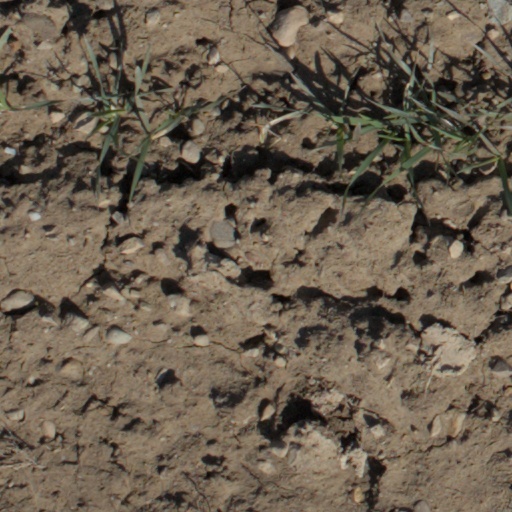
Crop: wheat